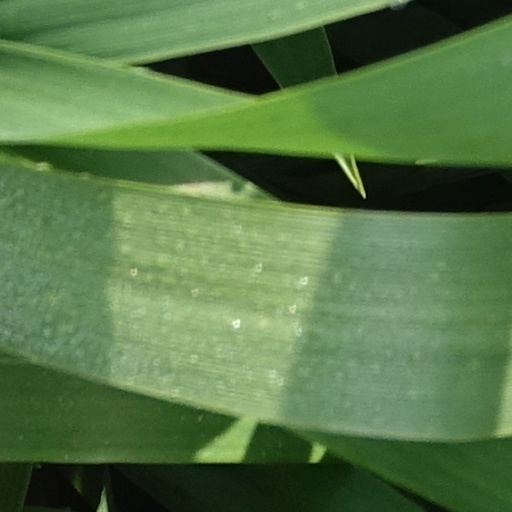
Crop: wheat